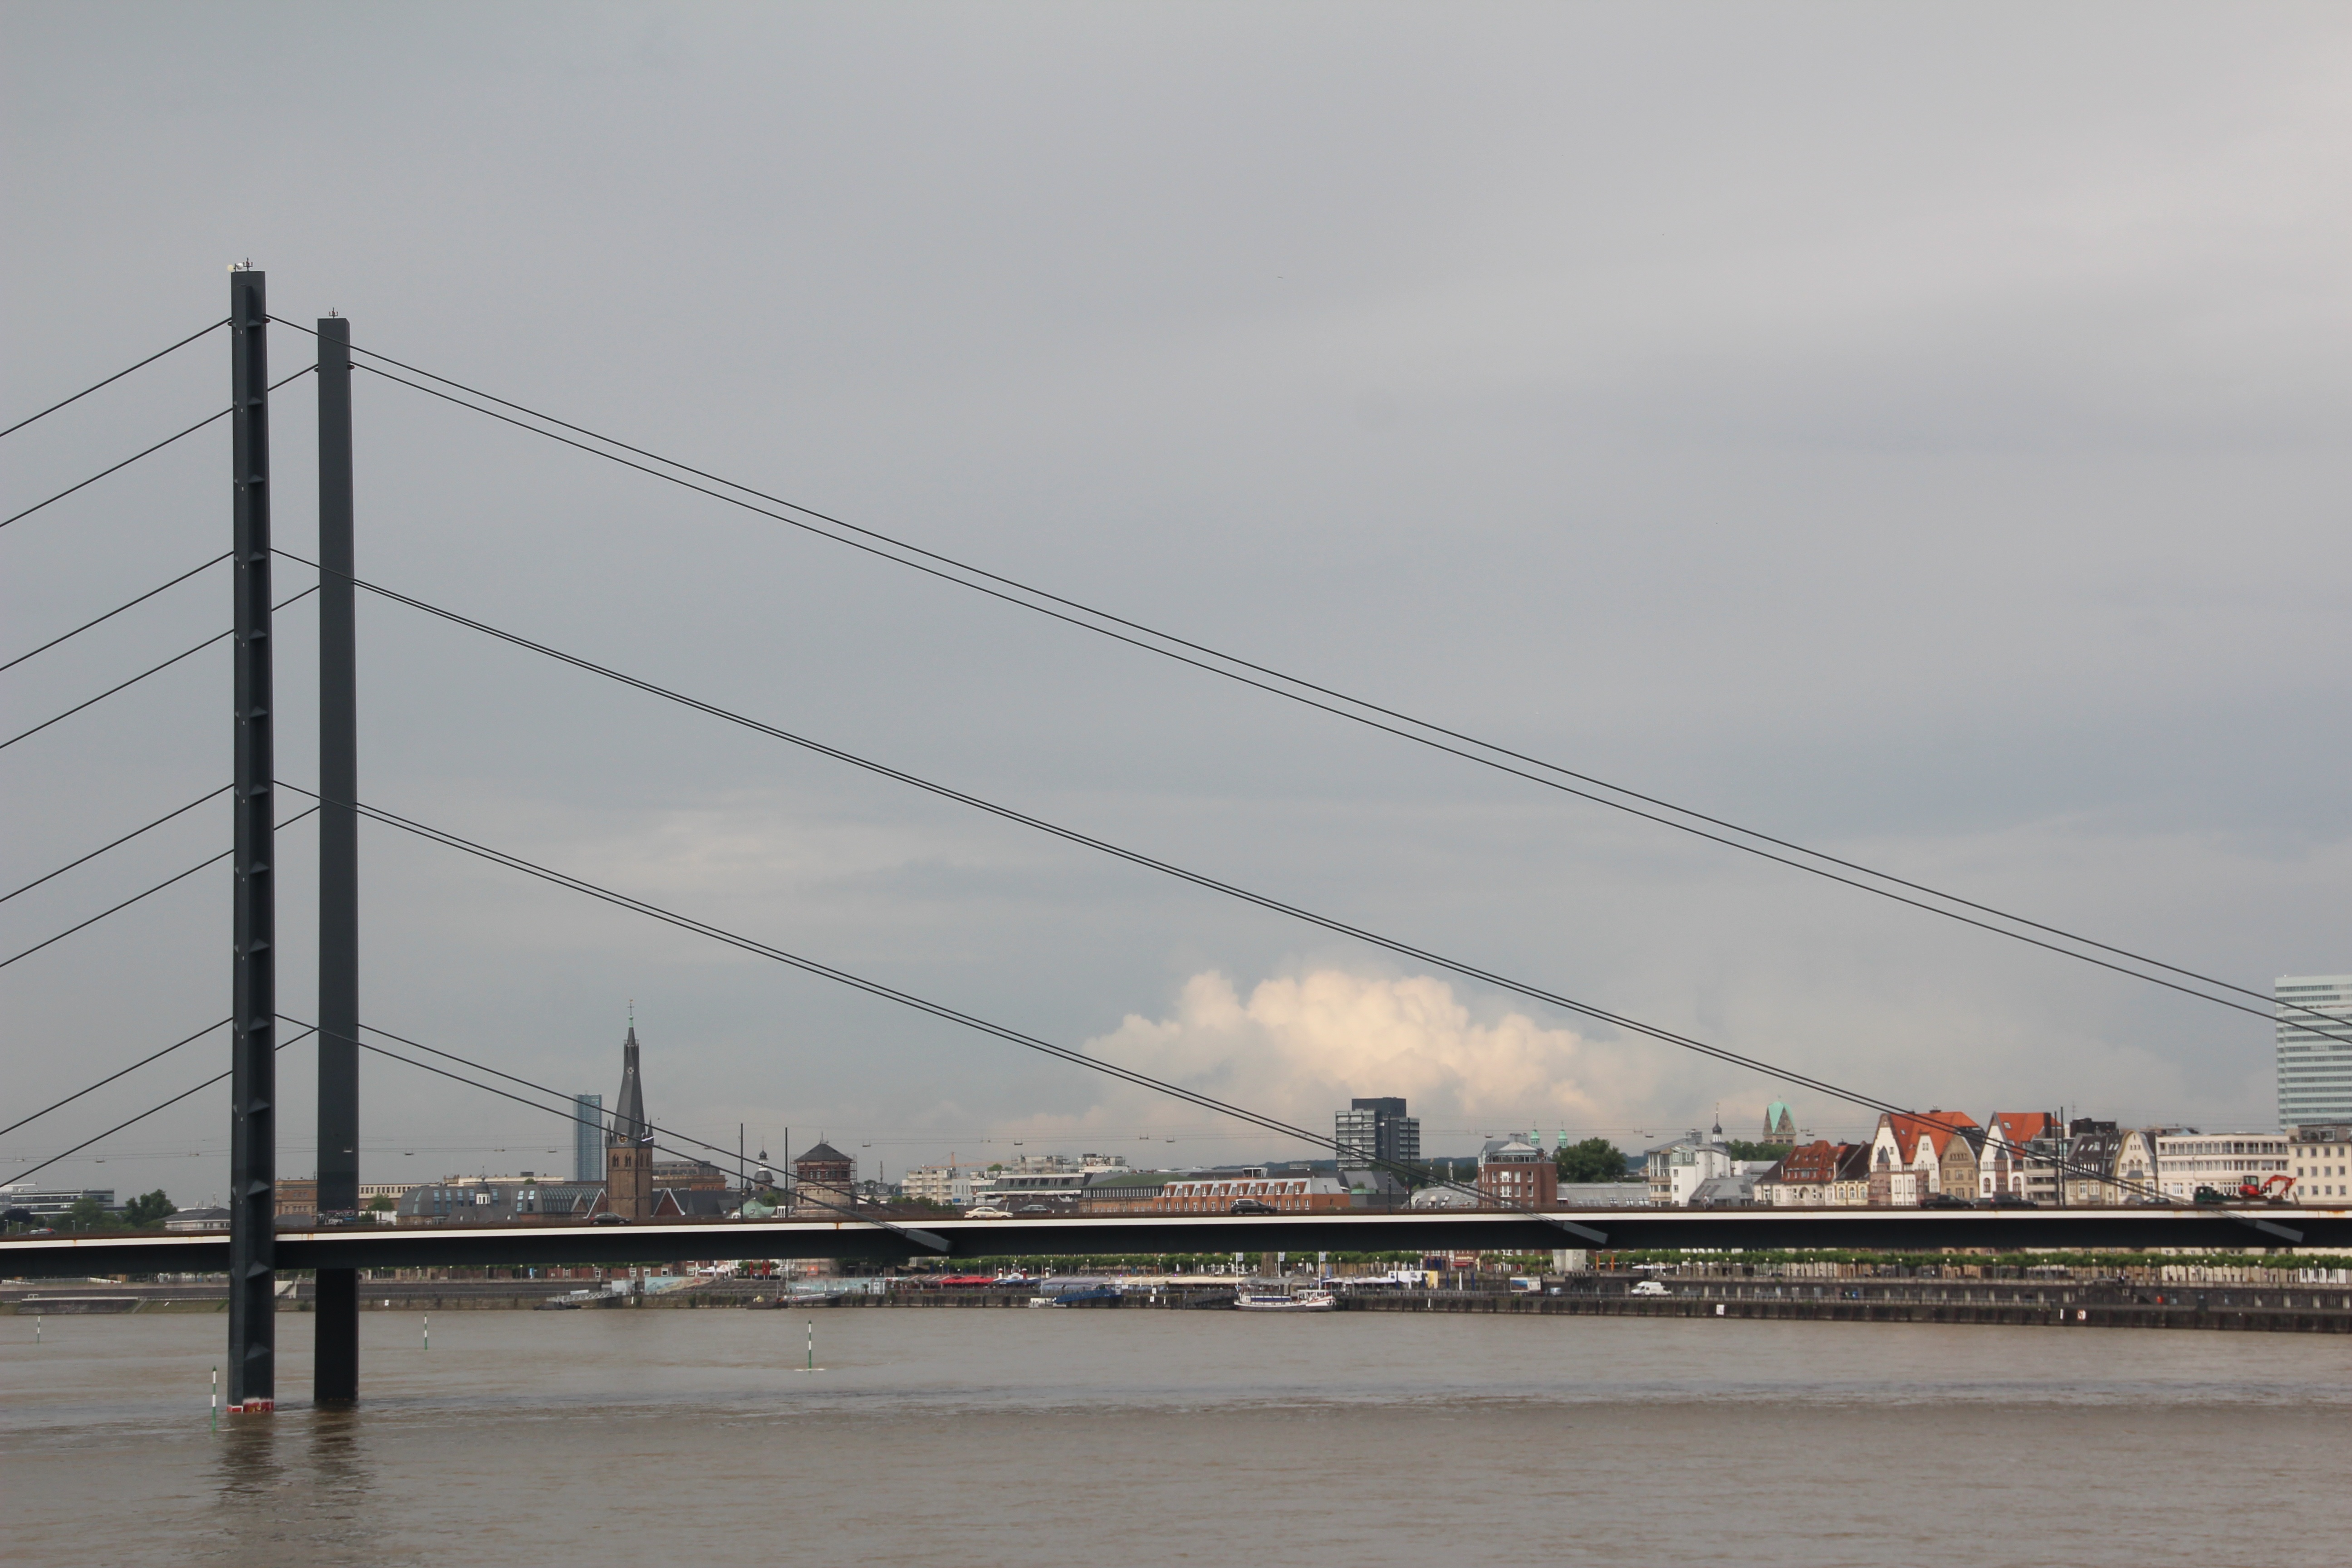
architecture, bridge, highway, overpass, transport, line, mast, old town, rhine, steel structure, dusseldorf, cable stayed bridge, nonbuilding structure, controlled access highway